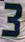
Number: 3